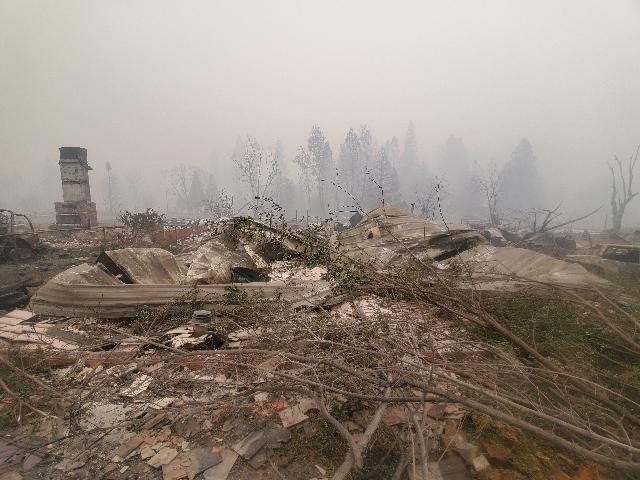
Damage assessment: destroyed